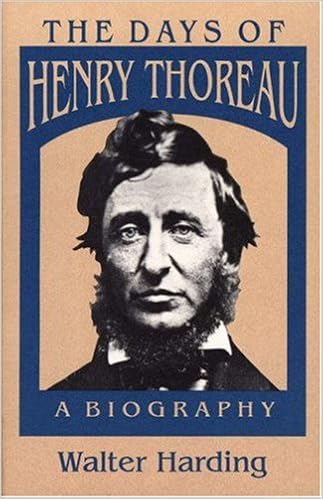
The Days of Henry Thoreau (Princeton Legacy Library, 2039)
Category: Books
Review "[T]he best biography we have had." ---Carl Bode, The New York Times Book Review About the Author Walter Harding is Distinguished Professor Emeritus of American Literature at the State University of New York at Geneseo.
Features: Henry David Thoreau is generally remembered as the author of | Walden | and "Civil Disobedience," a recluse of the woods and a political protester who once went to jail. To his contemporaries he was a minor disciple of Emerson; he has since joined the ranks of America's most respected and beloved writers. Few, however, really know the complexity of the man they revere―wanderer and scholar, naturalist and humorist, teacher and surveyor, abolitionist and poet, Transcendentalist and anthropologist, inventor and social critic, and, above all, individualist.In this widely acclaimed biography, the eminent Thoreau scholar Walter Harding presents all of these Thoreaus. Scholars will find here the culmination of a lifetime of research and study, meticulously documented, while general readers will find an absorbing story of a remarkable man. Writing with supreme lucidity, Harding has marshaled all the facts so as best to “let them speak for themselves.” Thoreau’s thoughtfulness and stubbornness, his more than ordinarily human amalgam of the earthy and sublime, his unquenchable vitality emerge to the reader as they did to his own family, friends, and critics. The new afterword evaluates new scholarship about Thoreau.Originally published in 1982.The | Princeton Legacy Library | uses the latest print-on-demand technology to again make available previously out-of-print books from the distinguished backlist of Princeton University Press. These editions preserve the original texts of these important books while presenting them in durable paperback and hardcover editions. The goal of the Princeton Legacy Library is to vastly increase access to the rich scholarly heritage found in the thousands of books published by Princeton University Press since its founding in 1905.